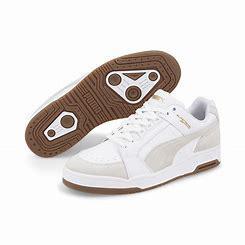
Brand: Puma
Model: Slipstream